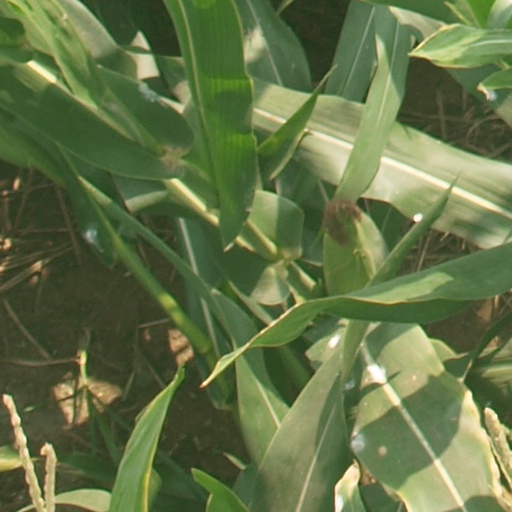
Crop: maize; corn